He Yafei

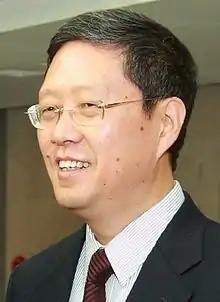
He Yafei in 2009

He Yafei (born 1955) is a Chinese diplomat who was vice-minister of the Ministry of Foreign Affairs from 2008 to 2009.